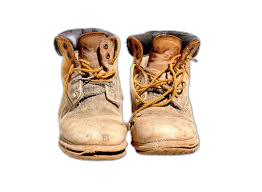
Waste category: shoes